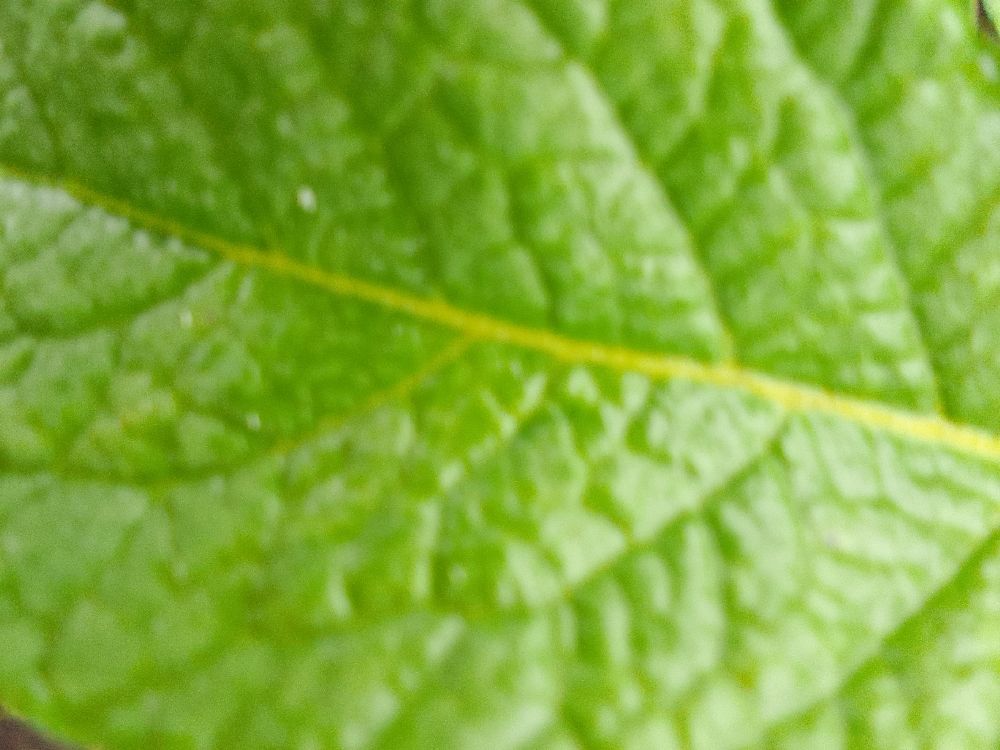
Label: Healthy